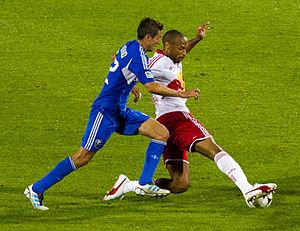
Davy Arnaud de l'Impact de Montréal (en bleu) et Thierry Henry des Red Bulls de New York (blanc et rouge) dans un match de MLS (Major League Soccer) le 28 juillet 2012 au Stade Saputo de Montréal.